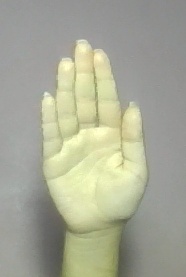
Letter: seen